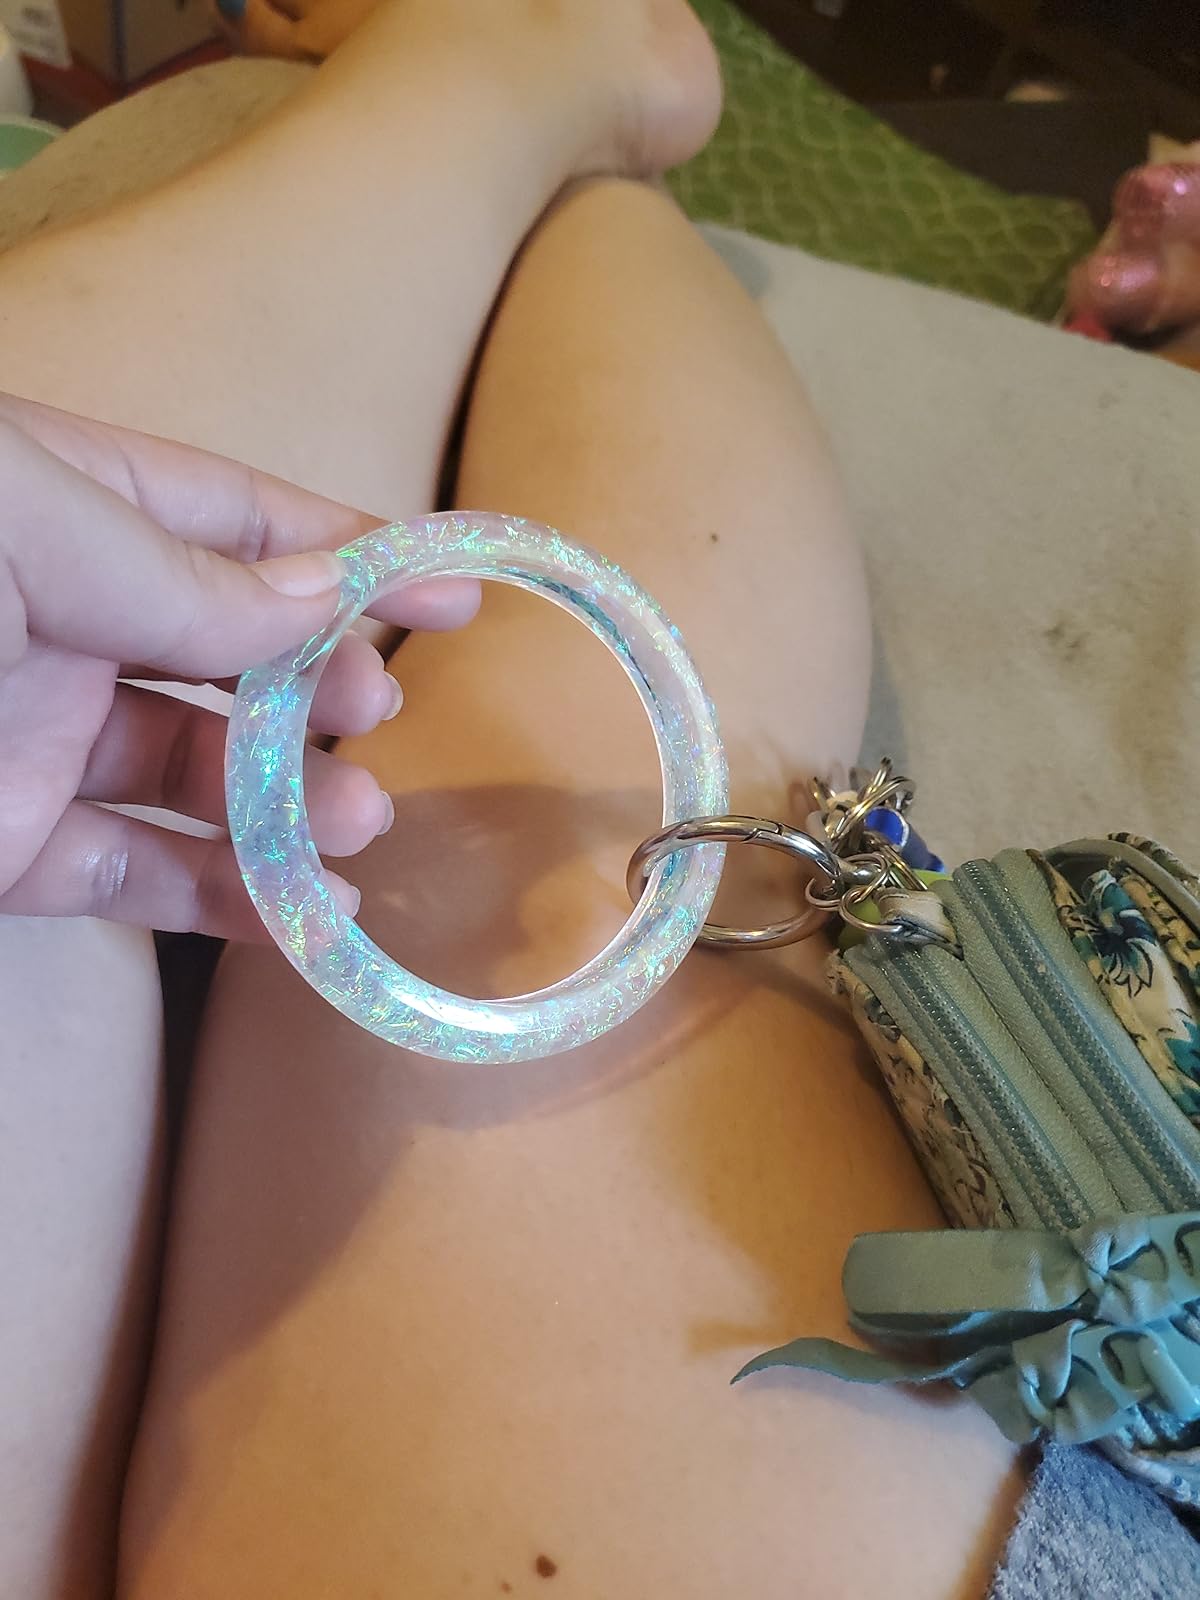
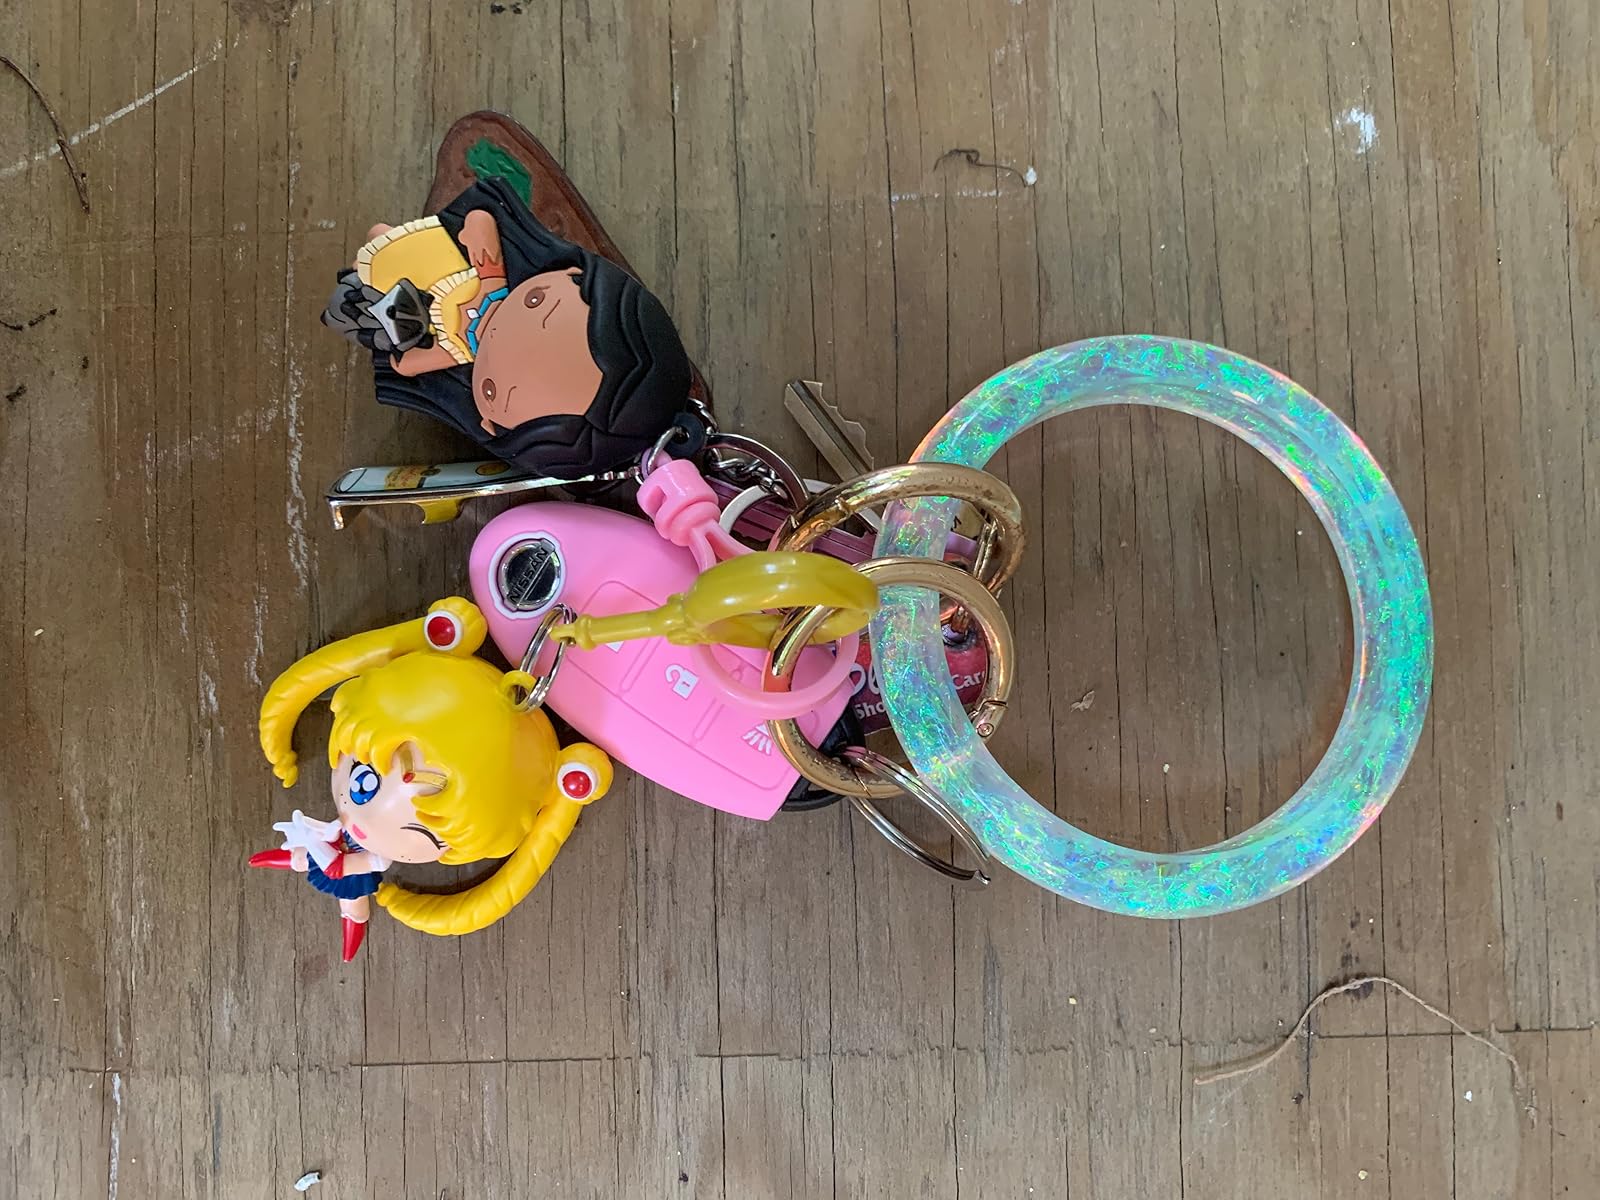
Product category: accessories_keychain
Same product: yes